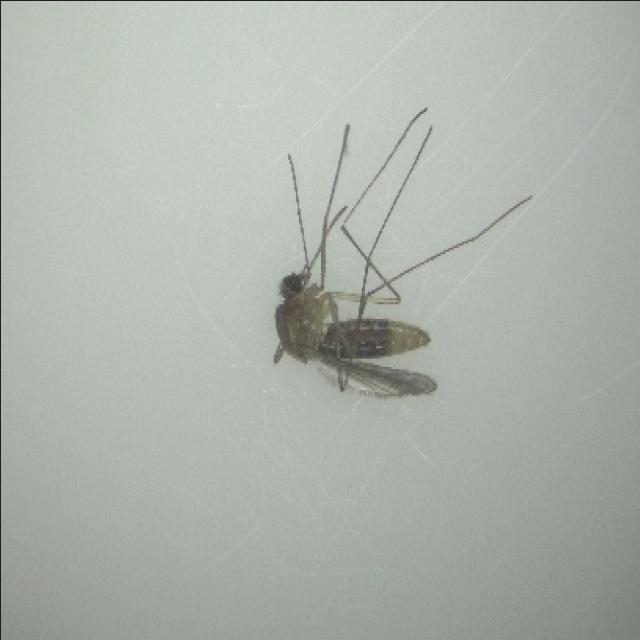
Species: culex_pipiens